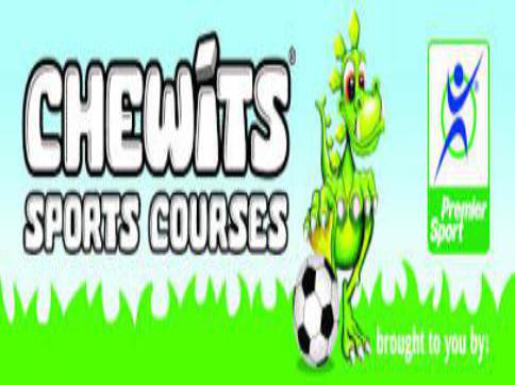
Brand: chewits
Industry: Food